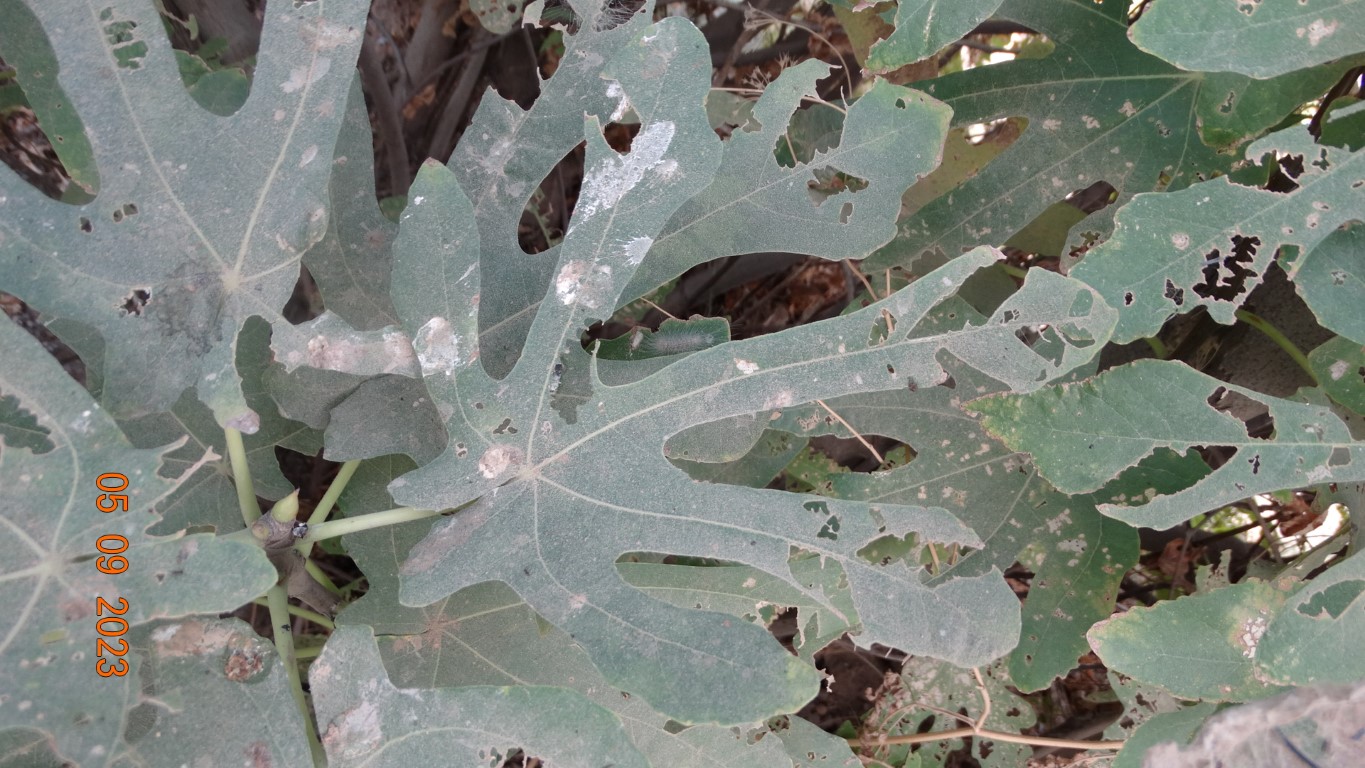
Label: infected